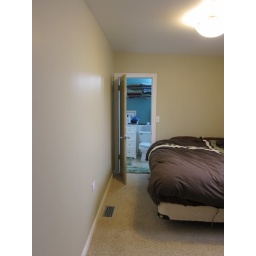
Looking at bathroom door in bedroom